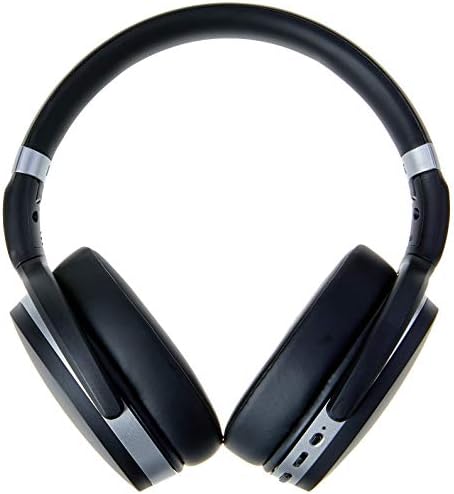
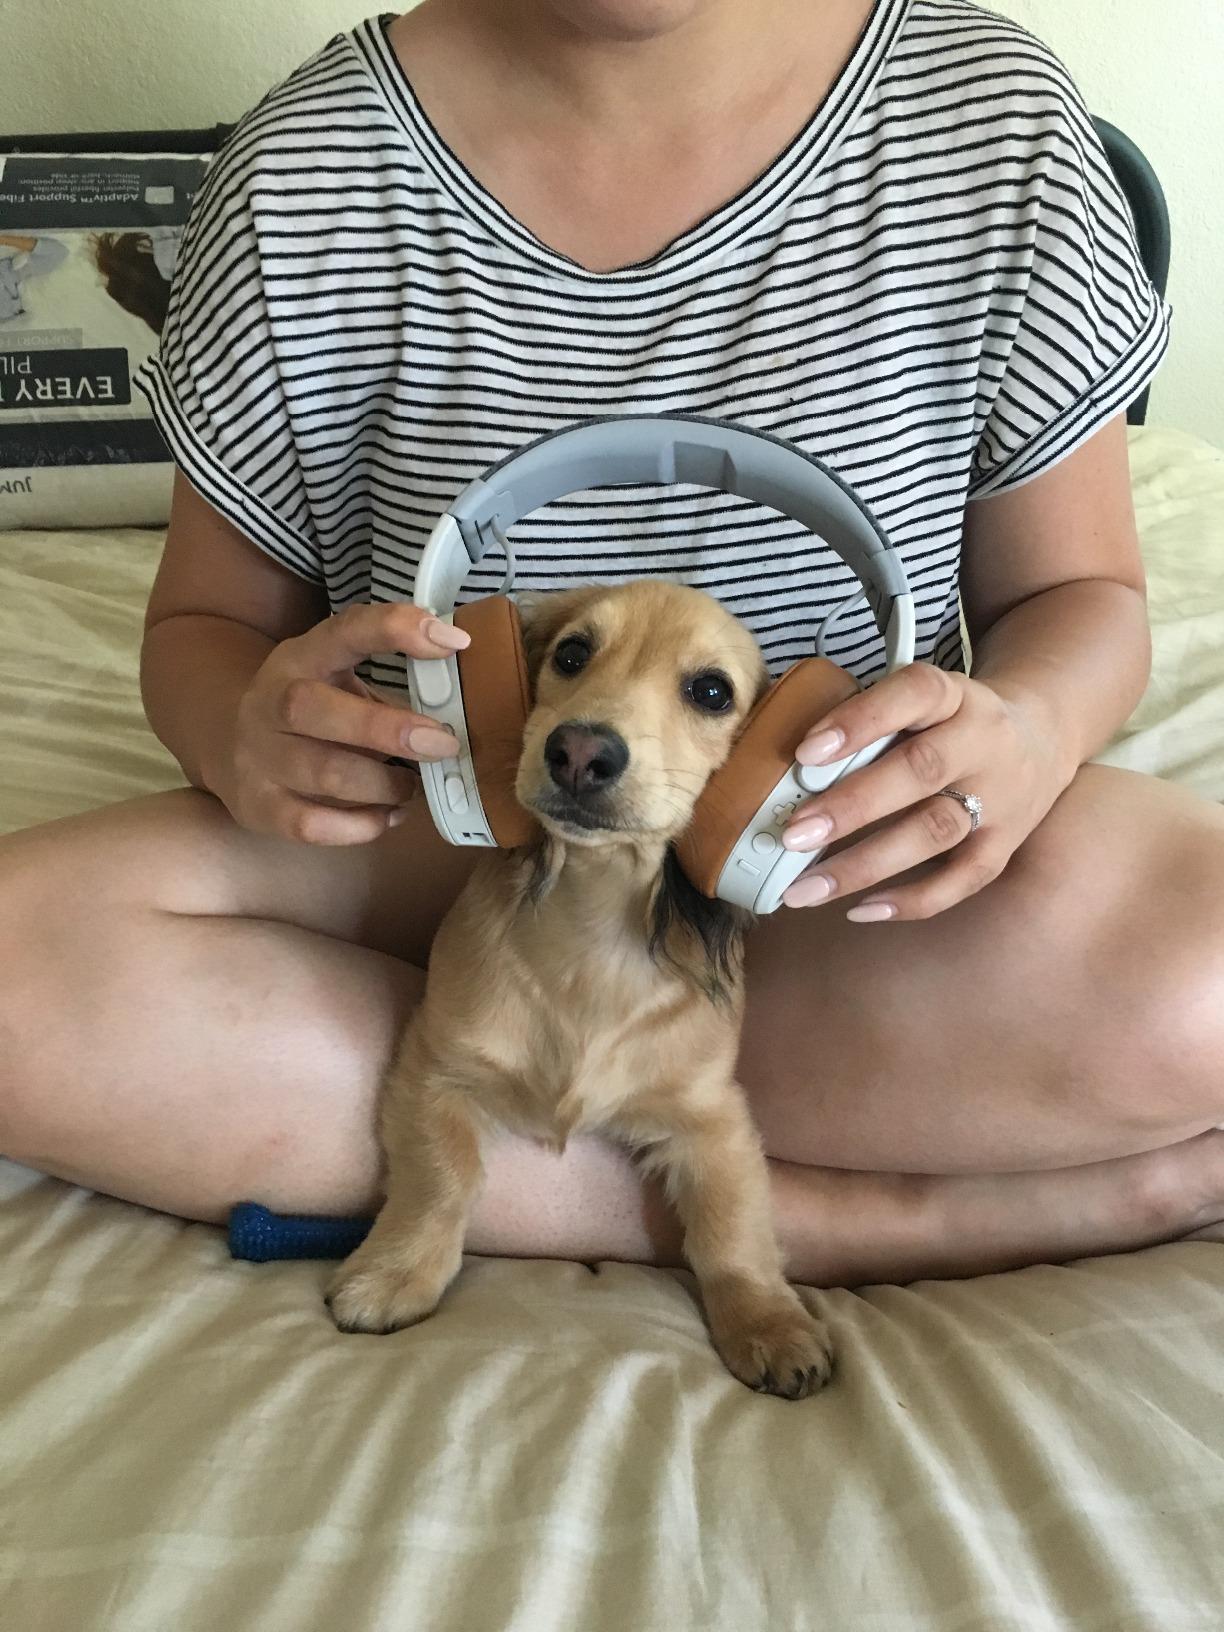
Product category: headphones
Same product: no